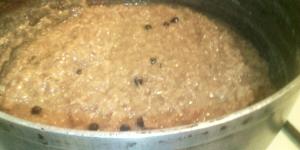
dulce de coco